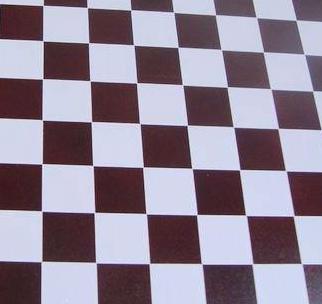
Texture: chequered